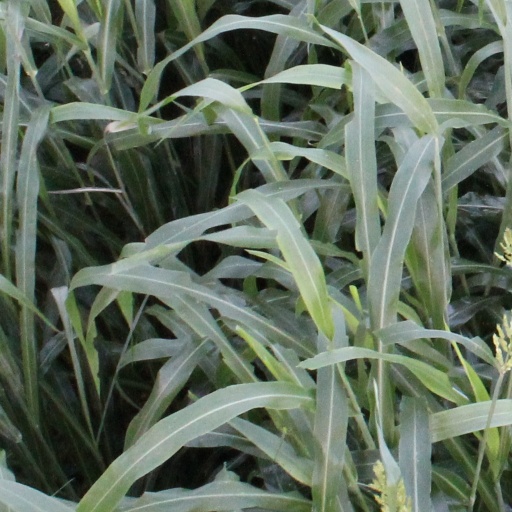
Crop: sorghum